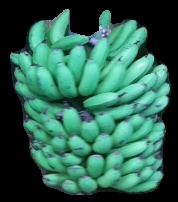
Variety: pachbale
Grade: grade1